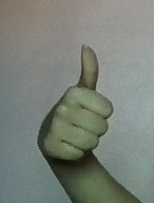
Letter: aleff